Bourrée

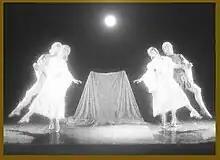
Yuri Khanon ""L'Os de chagrin"" ("The Shagreen Bone" opera-interlude) Final: Bourrée

As later formalised in classical ballet the skipping step of the bourrée became a quick, gliding step, often "en pointe" or "demi-pointe", one of the most-used step sequences of ballet. A "pas de bourrée", more commonly known as the "behind side front" or "back side front", is a quick sequence of movements often taken in preparation for a larger step. In one account it begins with an extension of the first leg while "demi plié", closing it to the second as both transit to "relevé", extending the second leg to an open position and again closing first to second in "demi plié ", or with legs straight if quick or as the final step of an "enchainement". There are several variants. A "pas de bourrée piqué" picks up the feet in between steps.